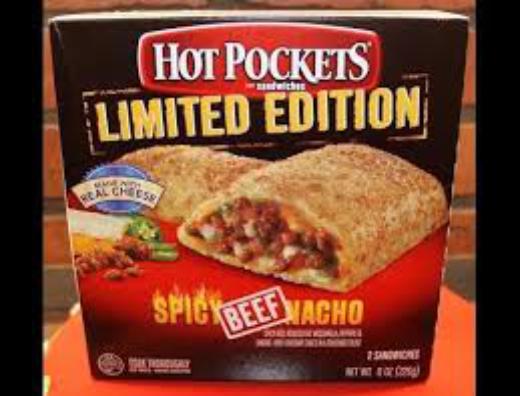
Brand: Hot Pockets
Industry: Food